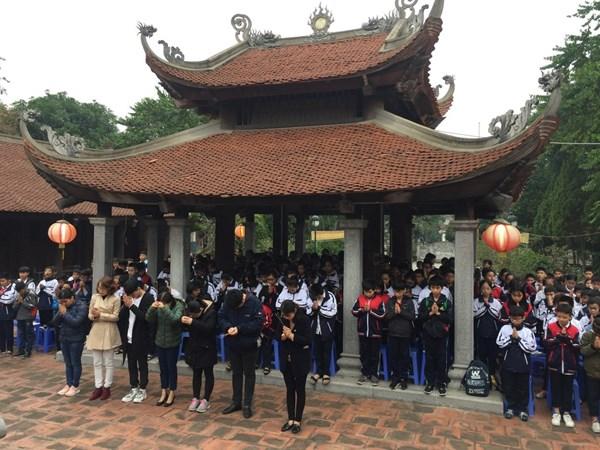
có nhiều người đang vái lạy ở khu vực ngôi đình